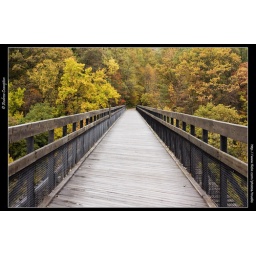
railroad bridge over the yough